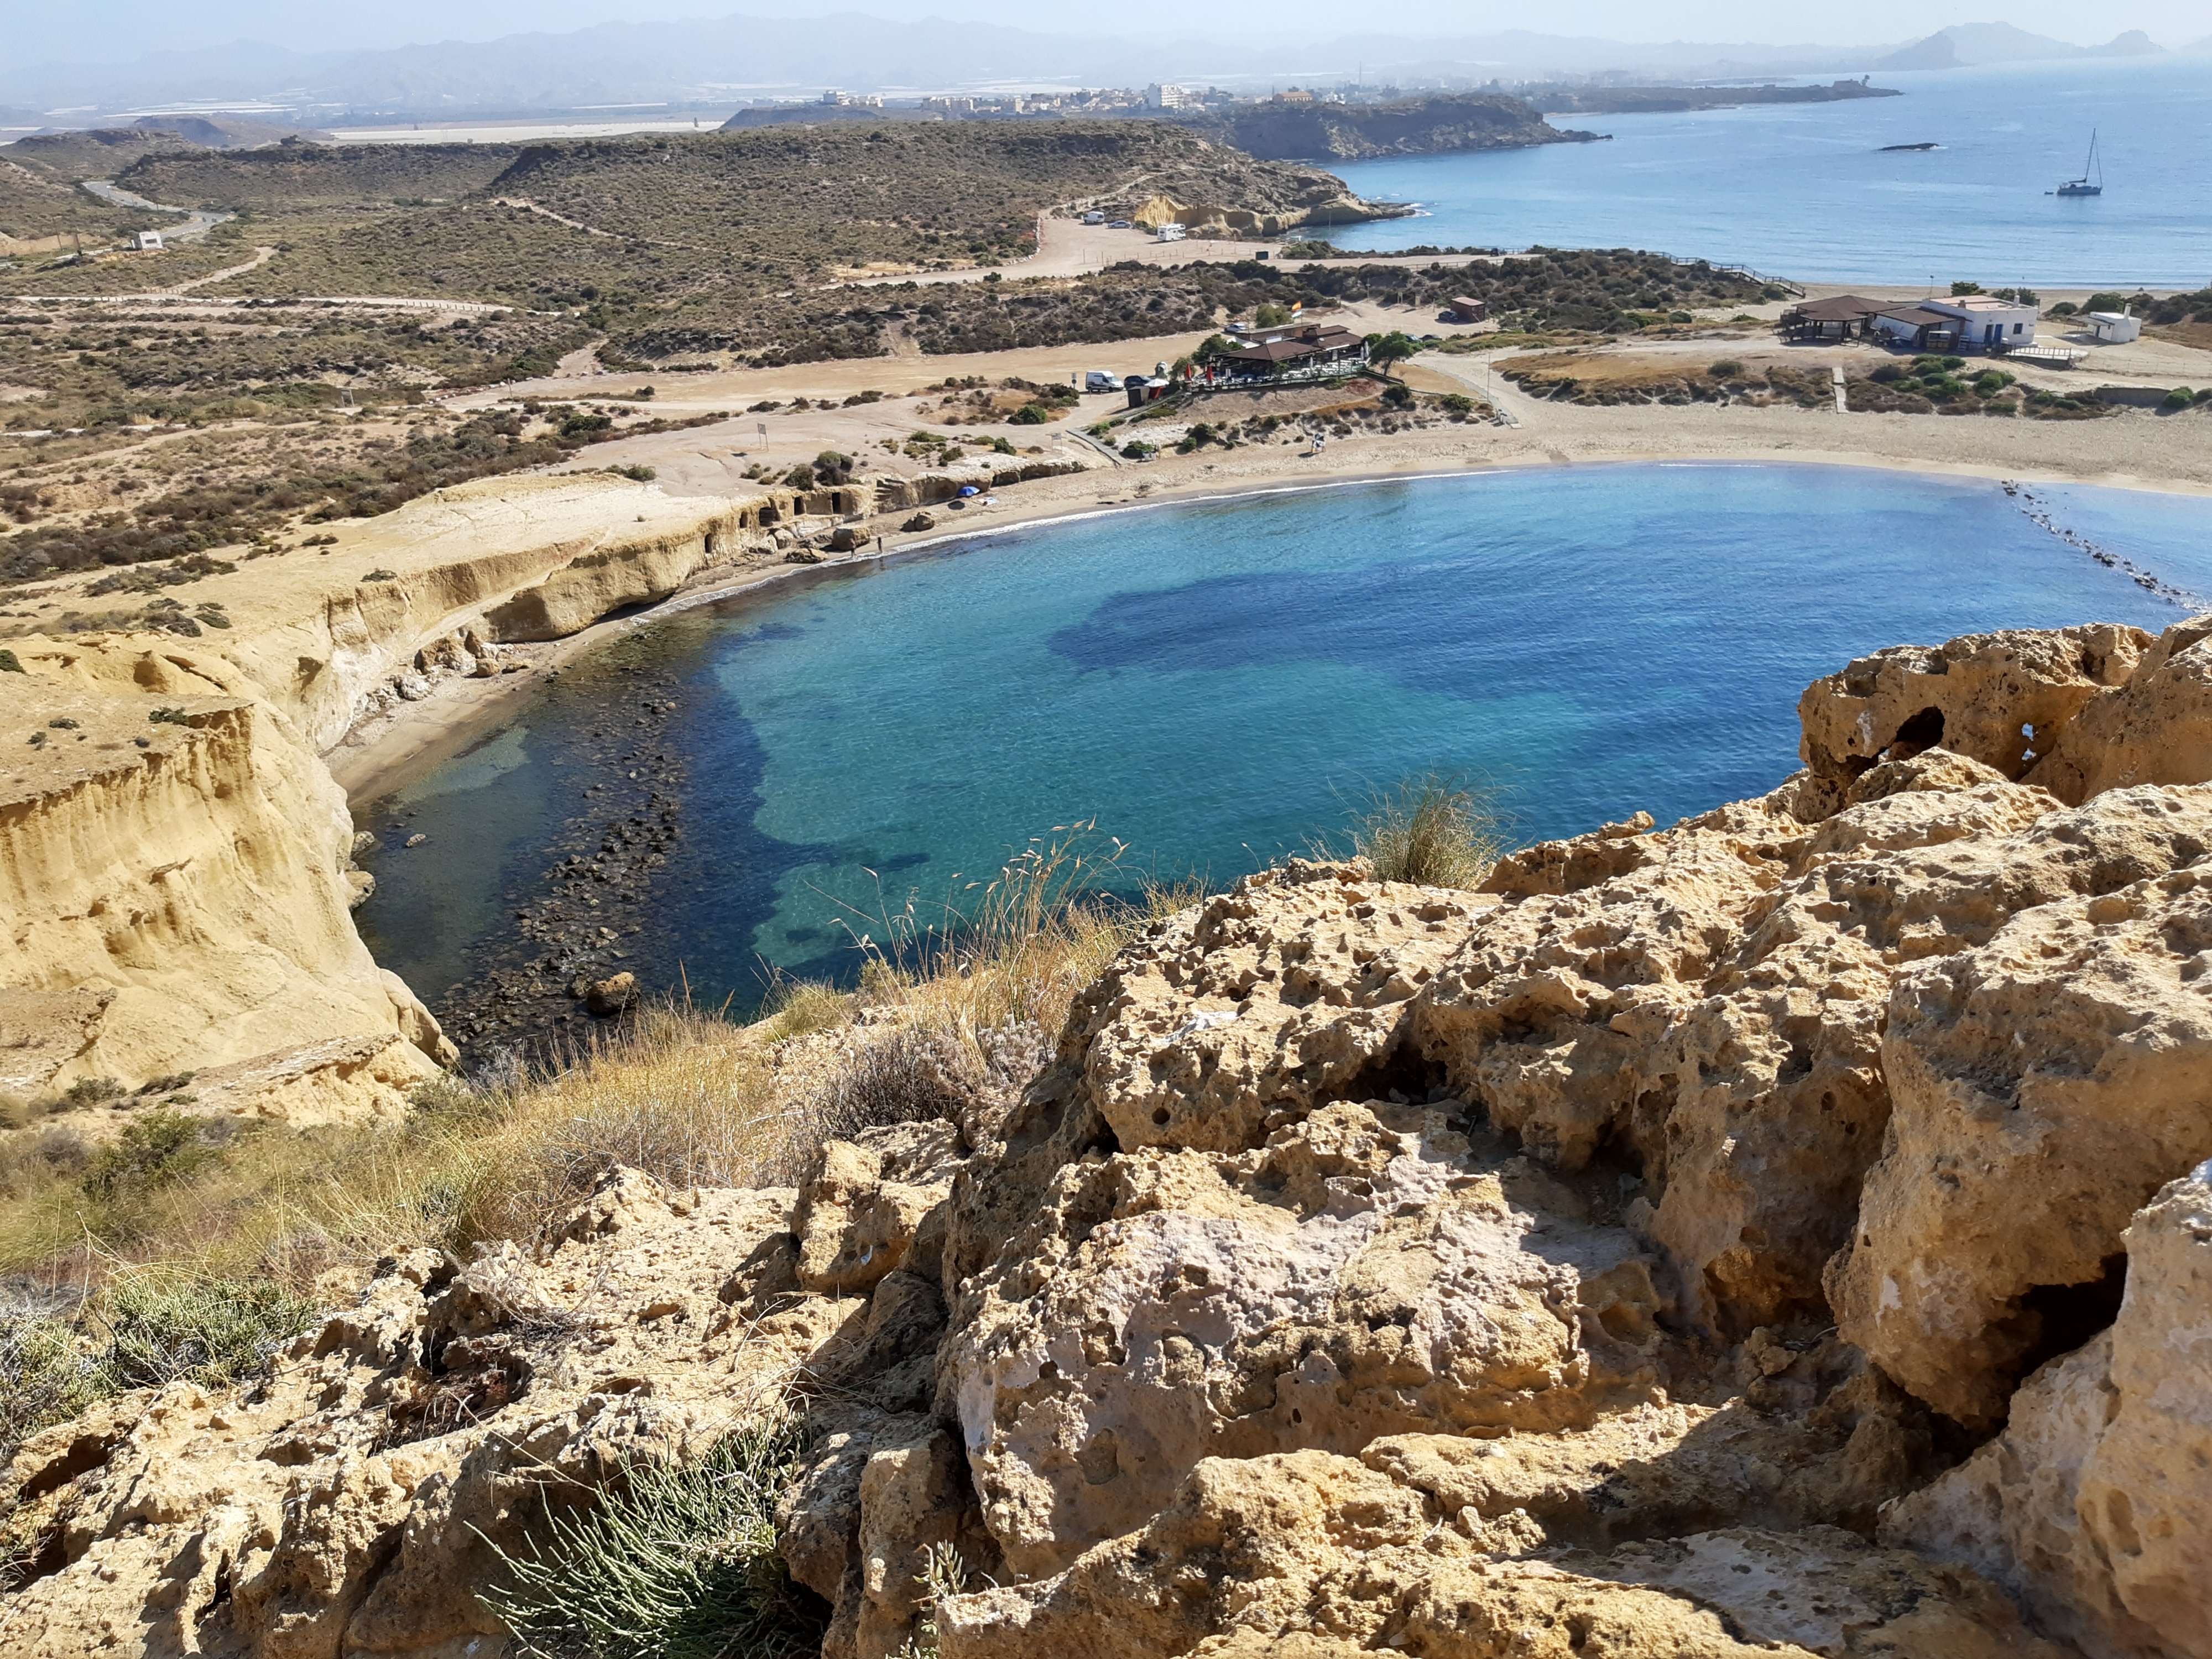
natural, body of water, coast, sea, bay, rock, formation, beach, azure, water resources, coastal and oceanic landforms, shore, cove, geology, tourism, cape, promontory, vacation, headland, Raised beach, ocean, tide pool, klippe, cliff, inlet, sand, mountain